Mean Streets (video game)

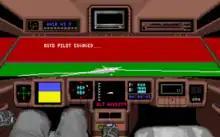
Inside the speeder (DOS version)

The game starts in Tex's speeder flying car, and the player can perform various functions, including moving the speeder backward and forward, raise or lower the altitude, switching between different views, and accessing the on-board computer. The player can also contact Tex's secretary and informant and receive faxes from them if they ask for information. His informant demands money for information, but there are subjects which his secretary has no information on and his informant does.